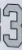
Number: 3